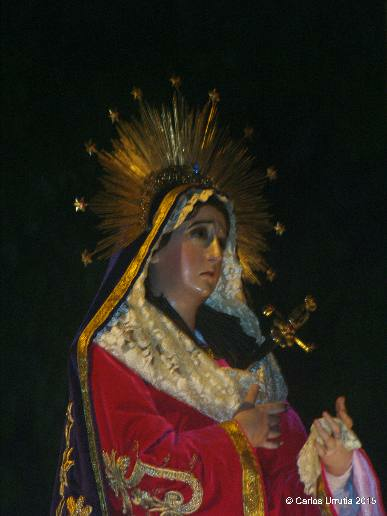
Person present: No